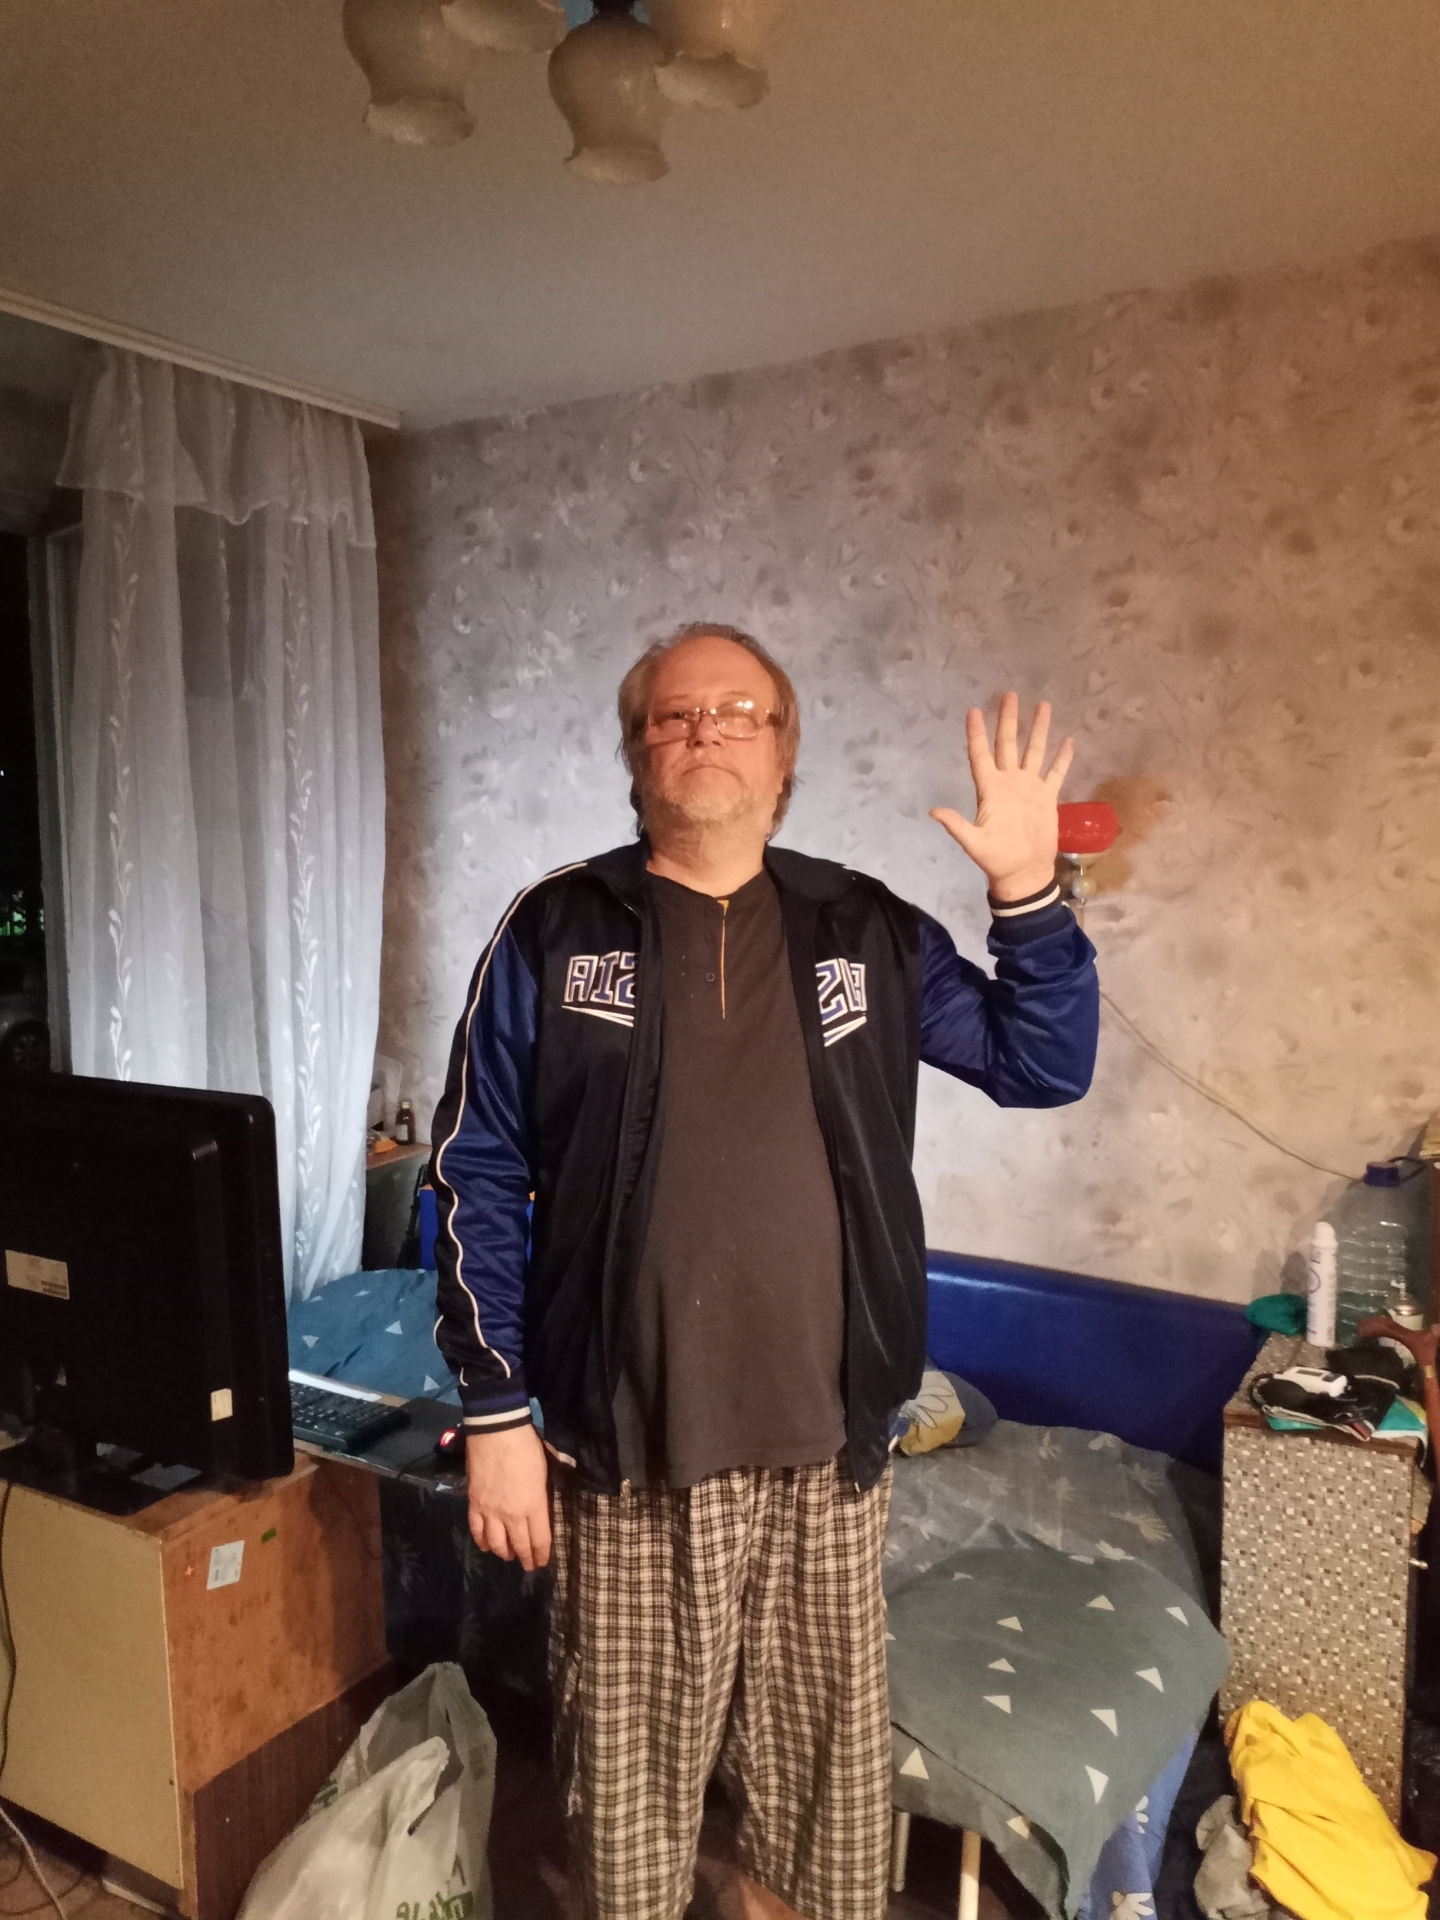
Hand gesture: palm